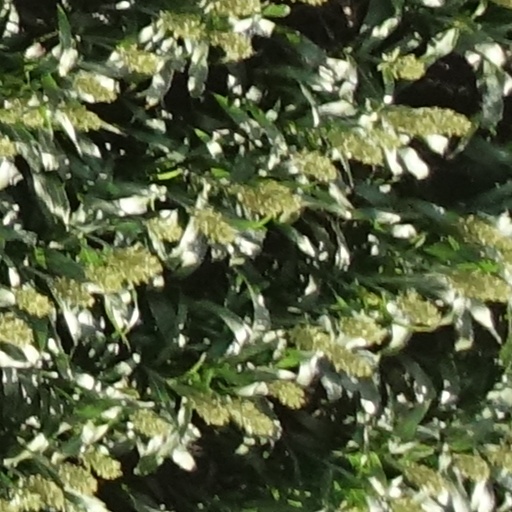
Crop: sorghum